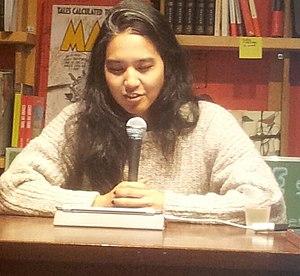
Ma photo de Jillian Tamaki à Montréal, Québec, Canada au librairie Drawn &amp